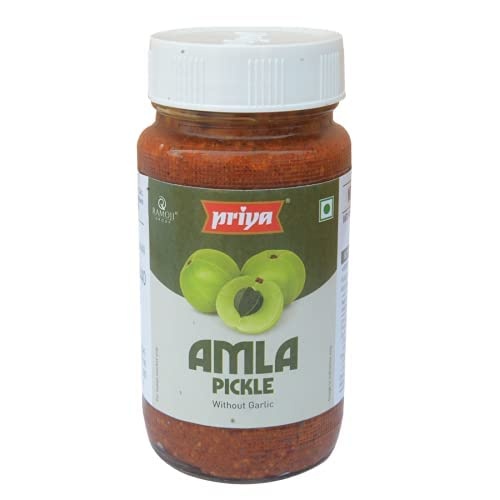
Priya Amla Pickle Without Garlic
Description: 4 Decades of Legacy - Unparalleled Expertise in the Industry, With Over 40 Years of Experience. Benefit From the Legacy of Knowledge and Craftsmanship That Has Been Passed Down Through Generations. Traditional and Signature Pickle Taste - Crafted to Bring the Goodness of Amla (Indian Gooseberry) With a Sour-bitter-tangy Flavour Profile, Balanced With Spices for the Perfect Taste Taste, Purity & Hygiene Combined - Amla, Refined Rice Bran Oil, Chilli Powder & Iodized Salt Meeting High Quality Standards Are Used to Retain the Authentic Taste & Texture of Our Pickles Relish With All Indian Cuisines - the Magic Recipe of This Aachar Completes the Taste of Every Meal From Dosa, Idli, Uttapam to Roti, Rice, and Paratha. Enjoyed by All, Bachelors as Well as Families! Enjoy the Authentic Taste of Telugu Cuisine - Established in 1980, Priya Foods is Renowned for Authentic South Indian Specials Such as Pickles, Masalas, Spices and Much More
Brand: priya
Category: Food, Beverages & Tobacco > Food Items > Condiments & Sauces > Pickled Fruits & Vegetables